JP Miller

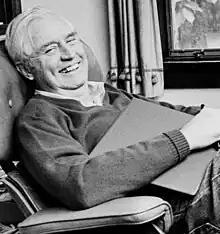
Miller in his office, circa early 1980s

James Pinckney Miller (December 18, 1919 – November 1, 2001) was an American writer whose pen name was "JP Miller". He was a leading playwright during the Golden Age of Television, receiving three Emmy nominations. A novelist and screenwriter, he was best known for "Days of Wine and Roses", directed by John Frankenheimer for "Playhouse 90" (1958) and later the 1962 film of the same name directed by Blake Edwards.